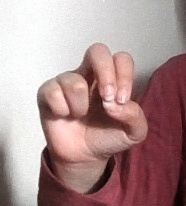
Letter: gaaf